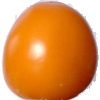
Label: yellow_tomato